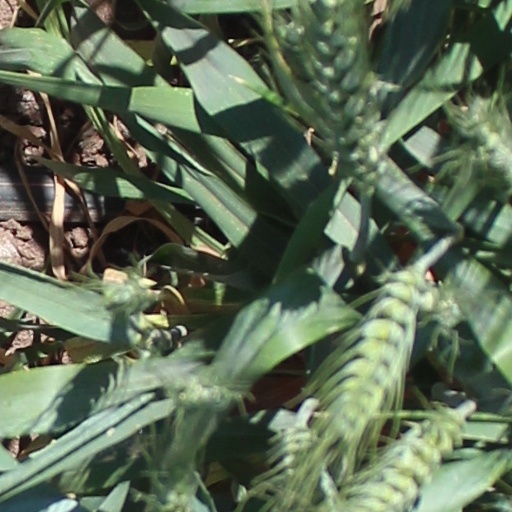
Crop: wheat